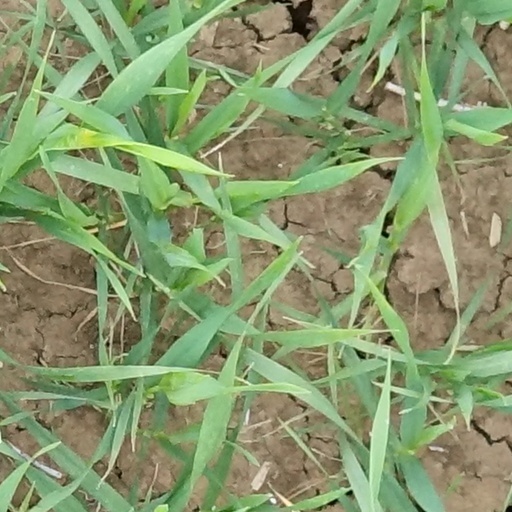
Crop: wheat